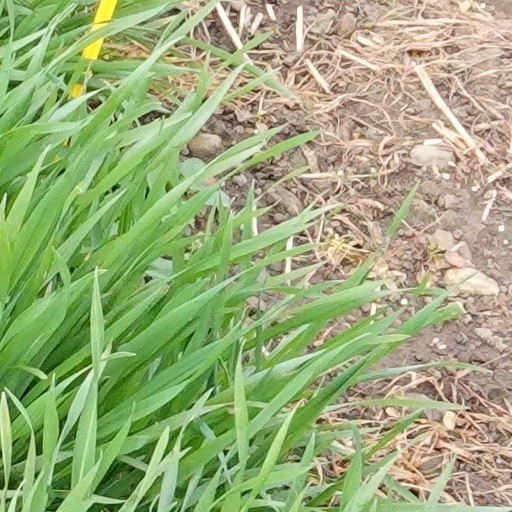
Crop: wheat